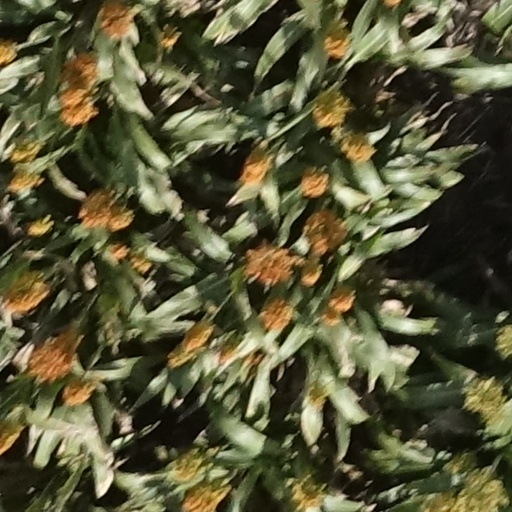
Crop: sorghum